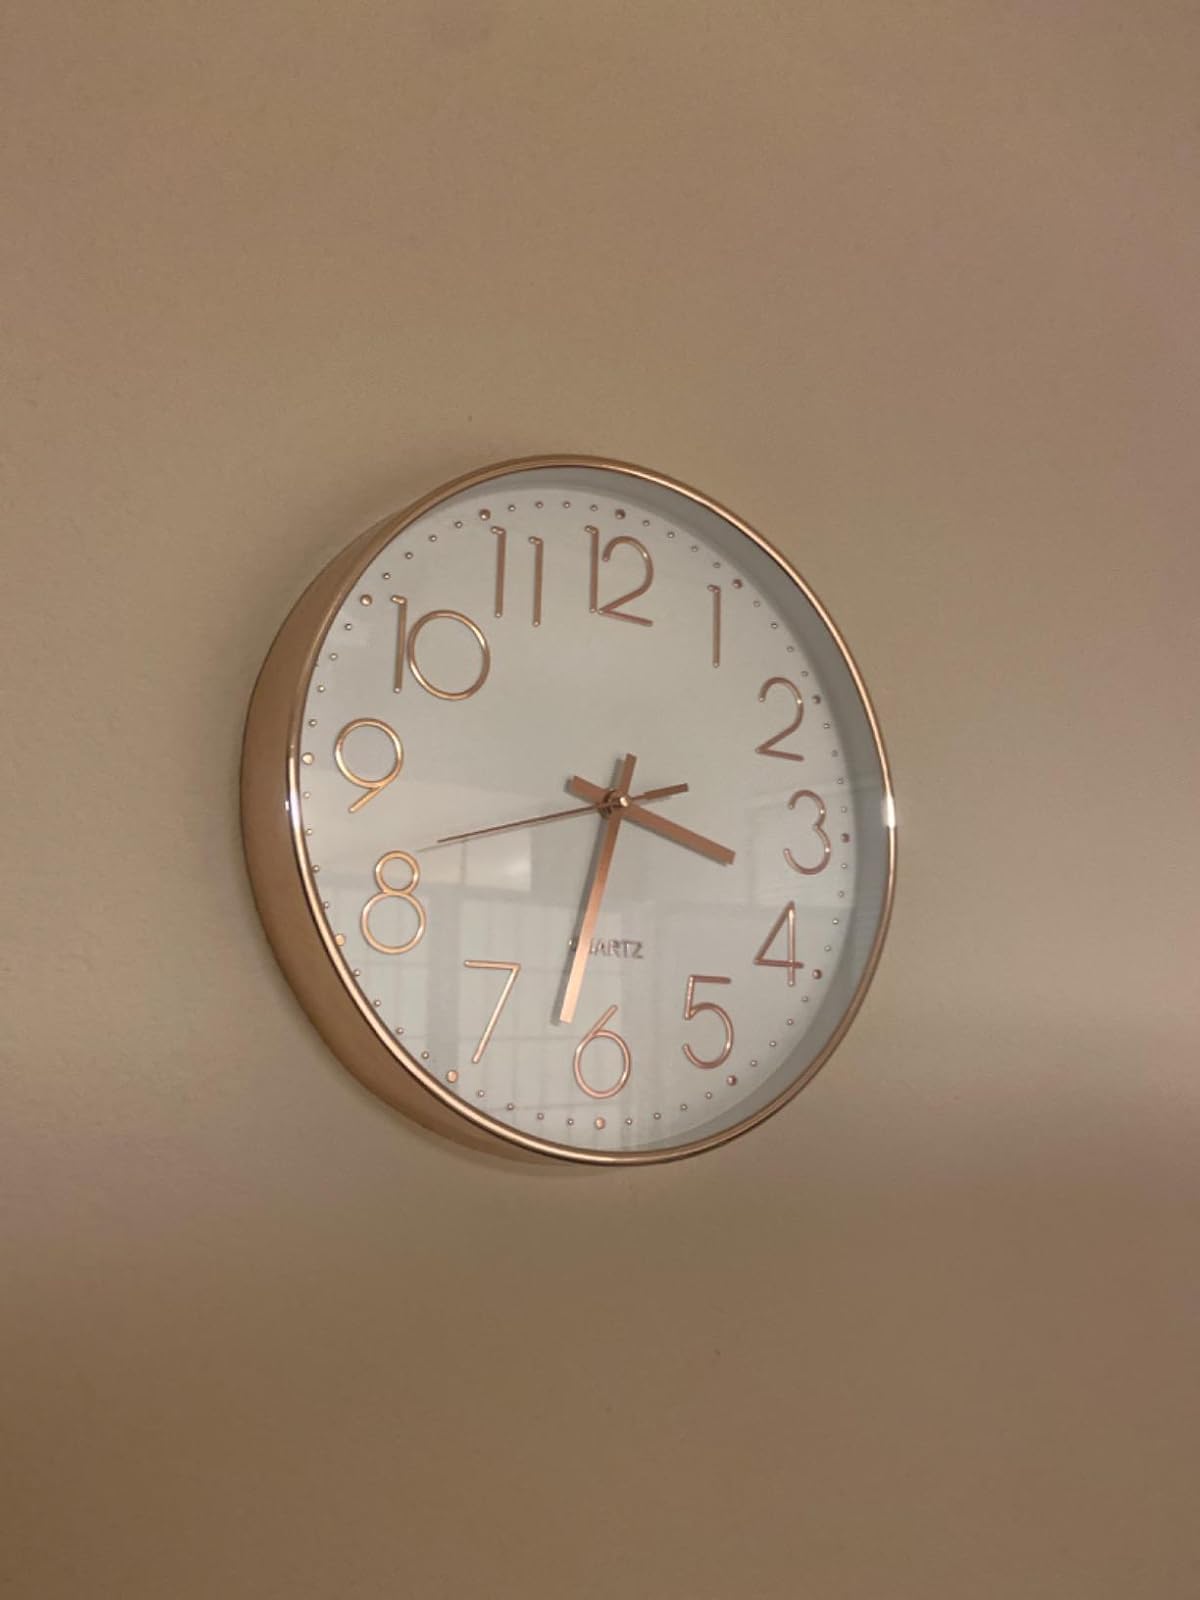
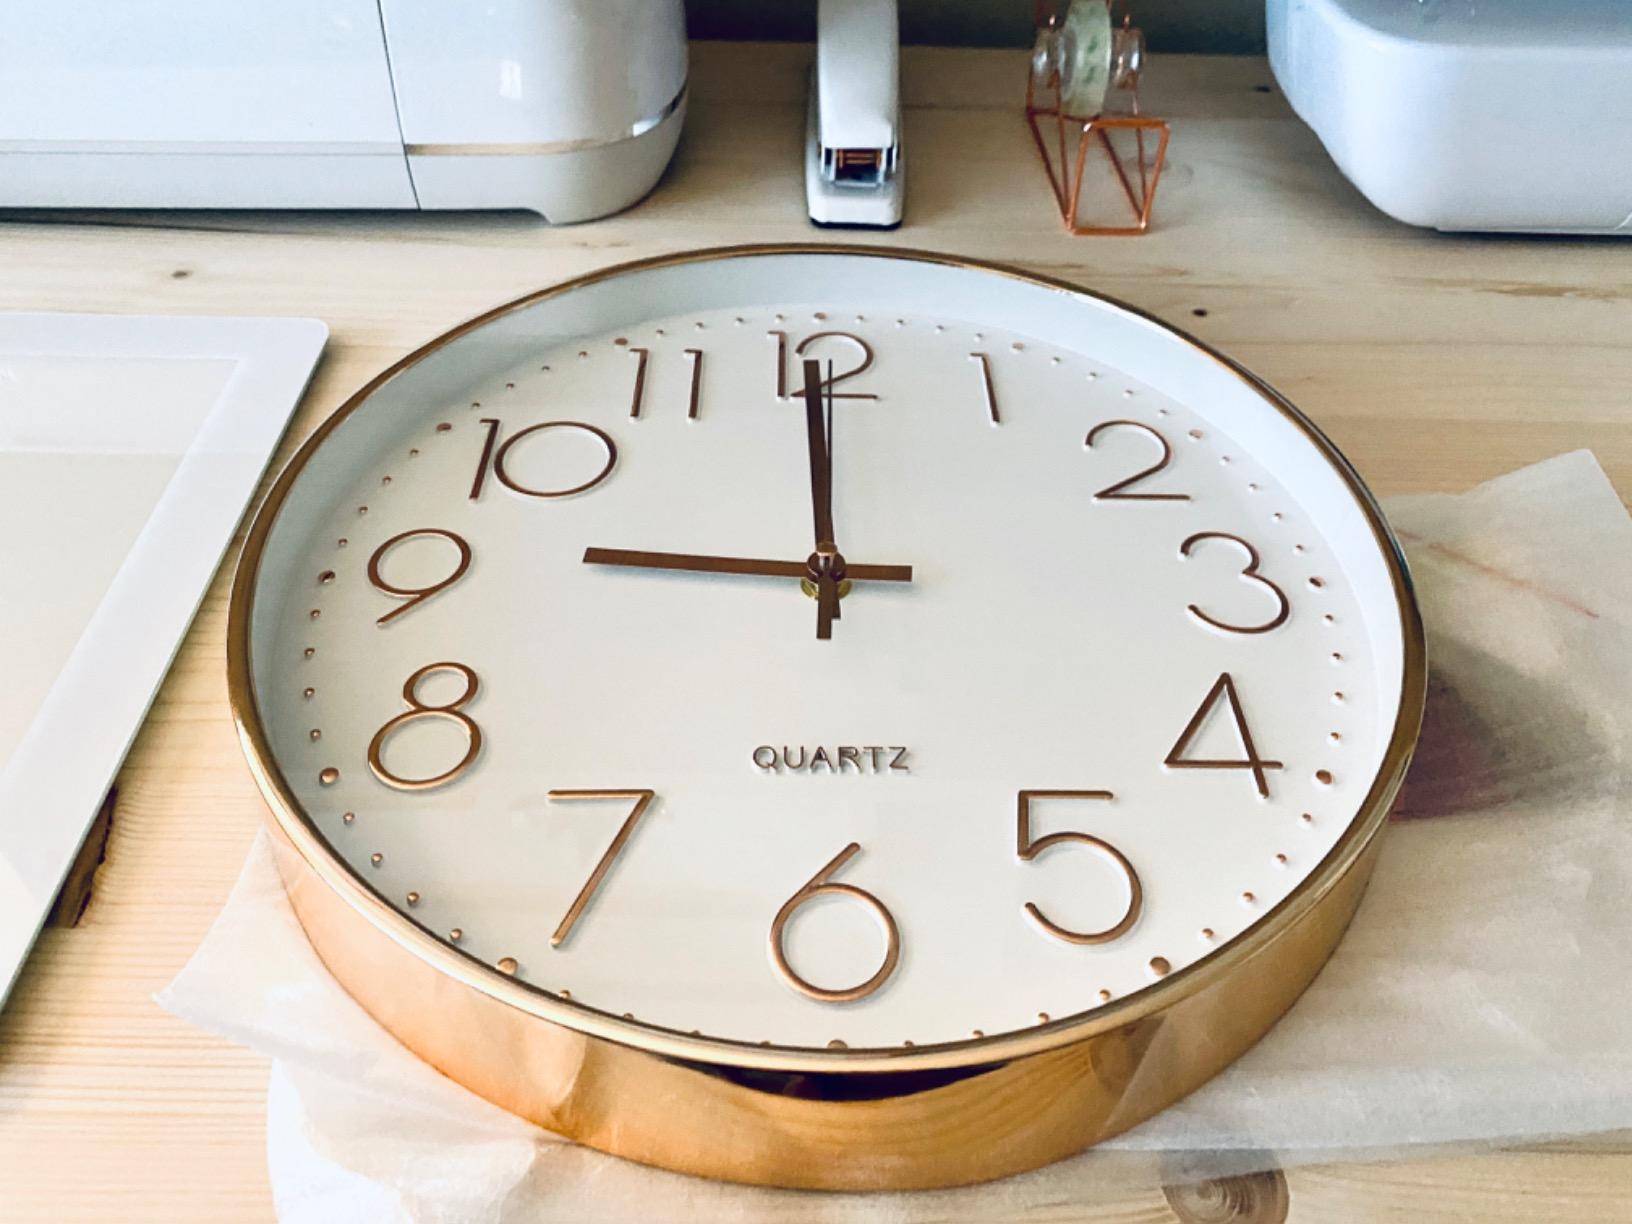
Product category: clock
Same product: yes